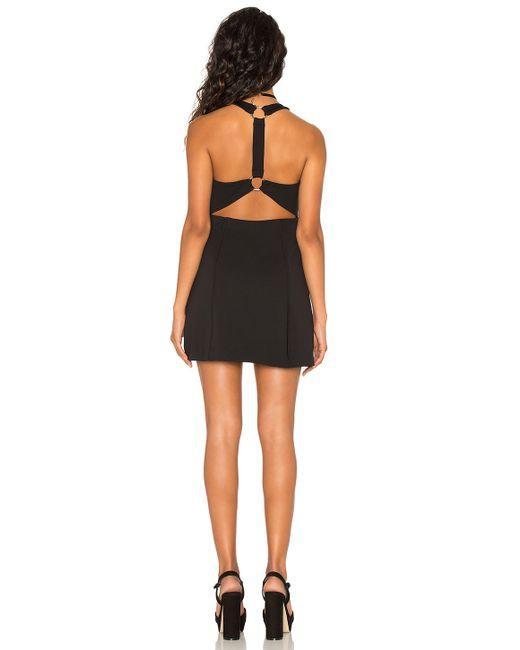
T-förmiges Minikleid mit Rückengurt in Schwarz, Sommer- oder Modekleidung